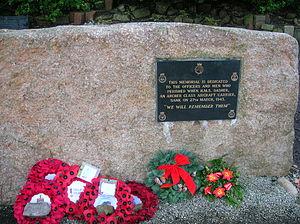
Le HMS Dasher (D37) est un porte-avions d'escorte de la Royal Navy construit au début de la Seconde Guerre mondiale.